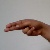
The image shows a hand gesture representing the letter 'H' in Indian Sign Language.